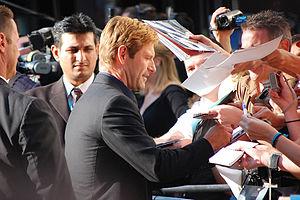
Aaron Eckhart est un acteur, réalisateur et producteur américain né le 12 mars 1968 à Cupertino, en Californie. Malgré une filmographie assez remplie, il est surtout connu pour avoir incarné Harvey Dent, alias Double-Face, l'ancien procureur devenu ennemi de Batman, dans The Dark Knight : Le Chevalier noir en 2008.